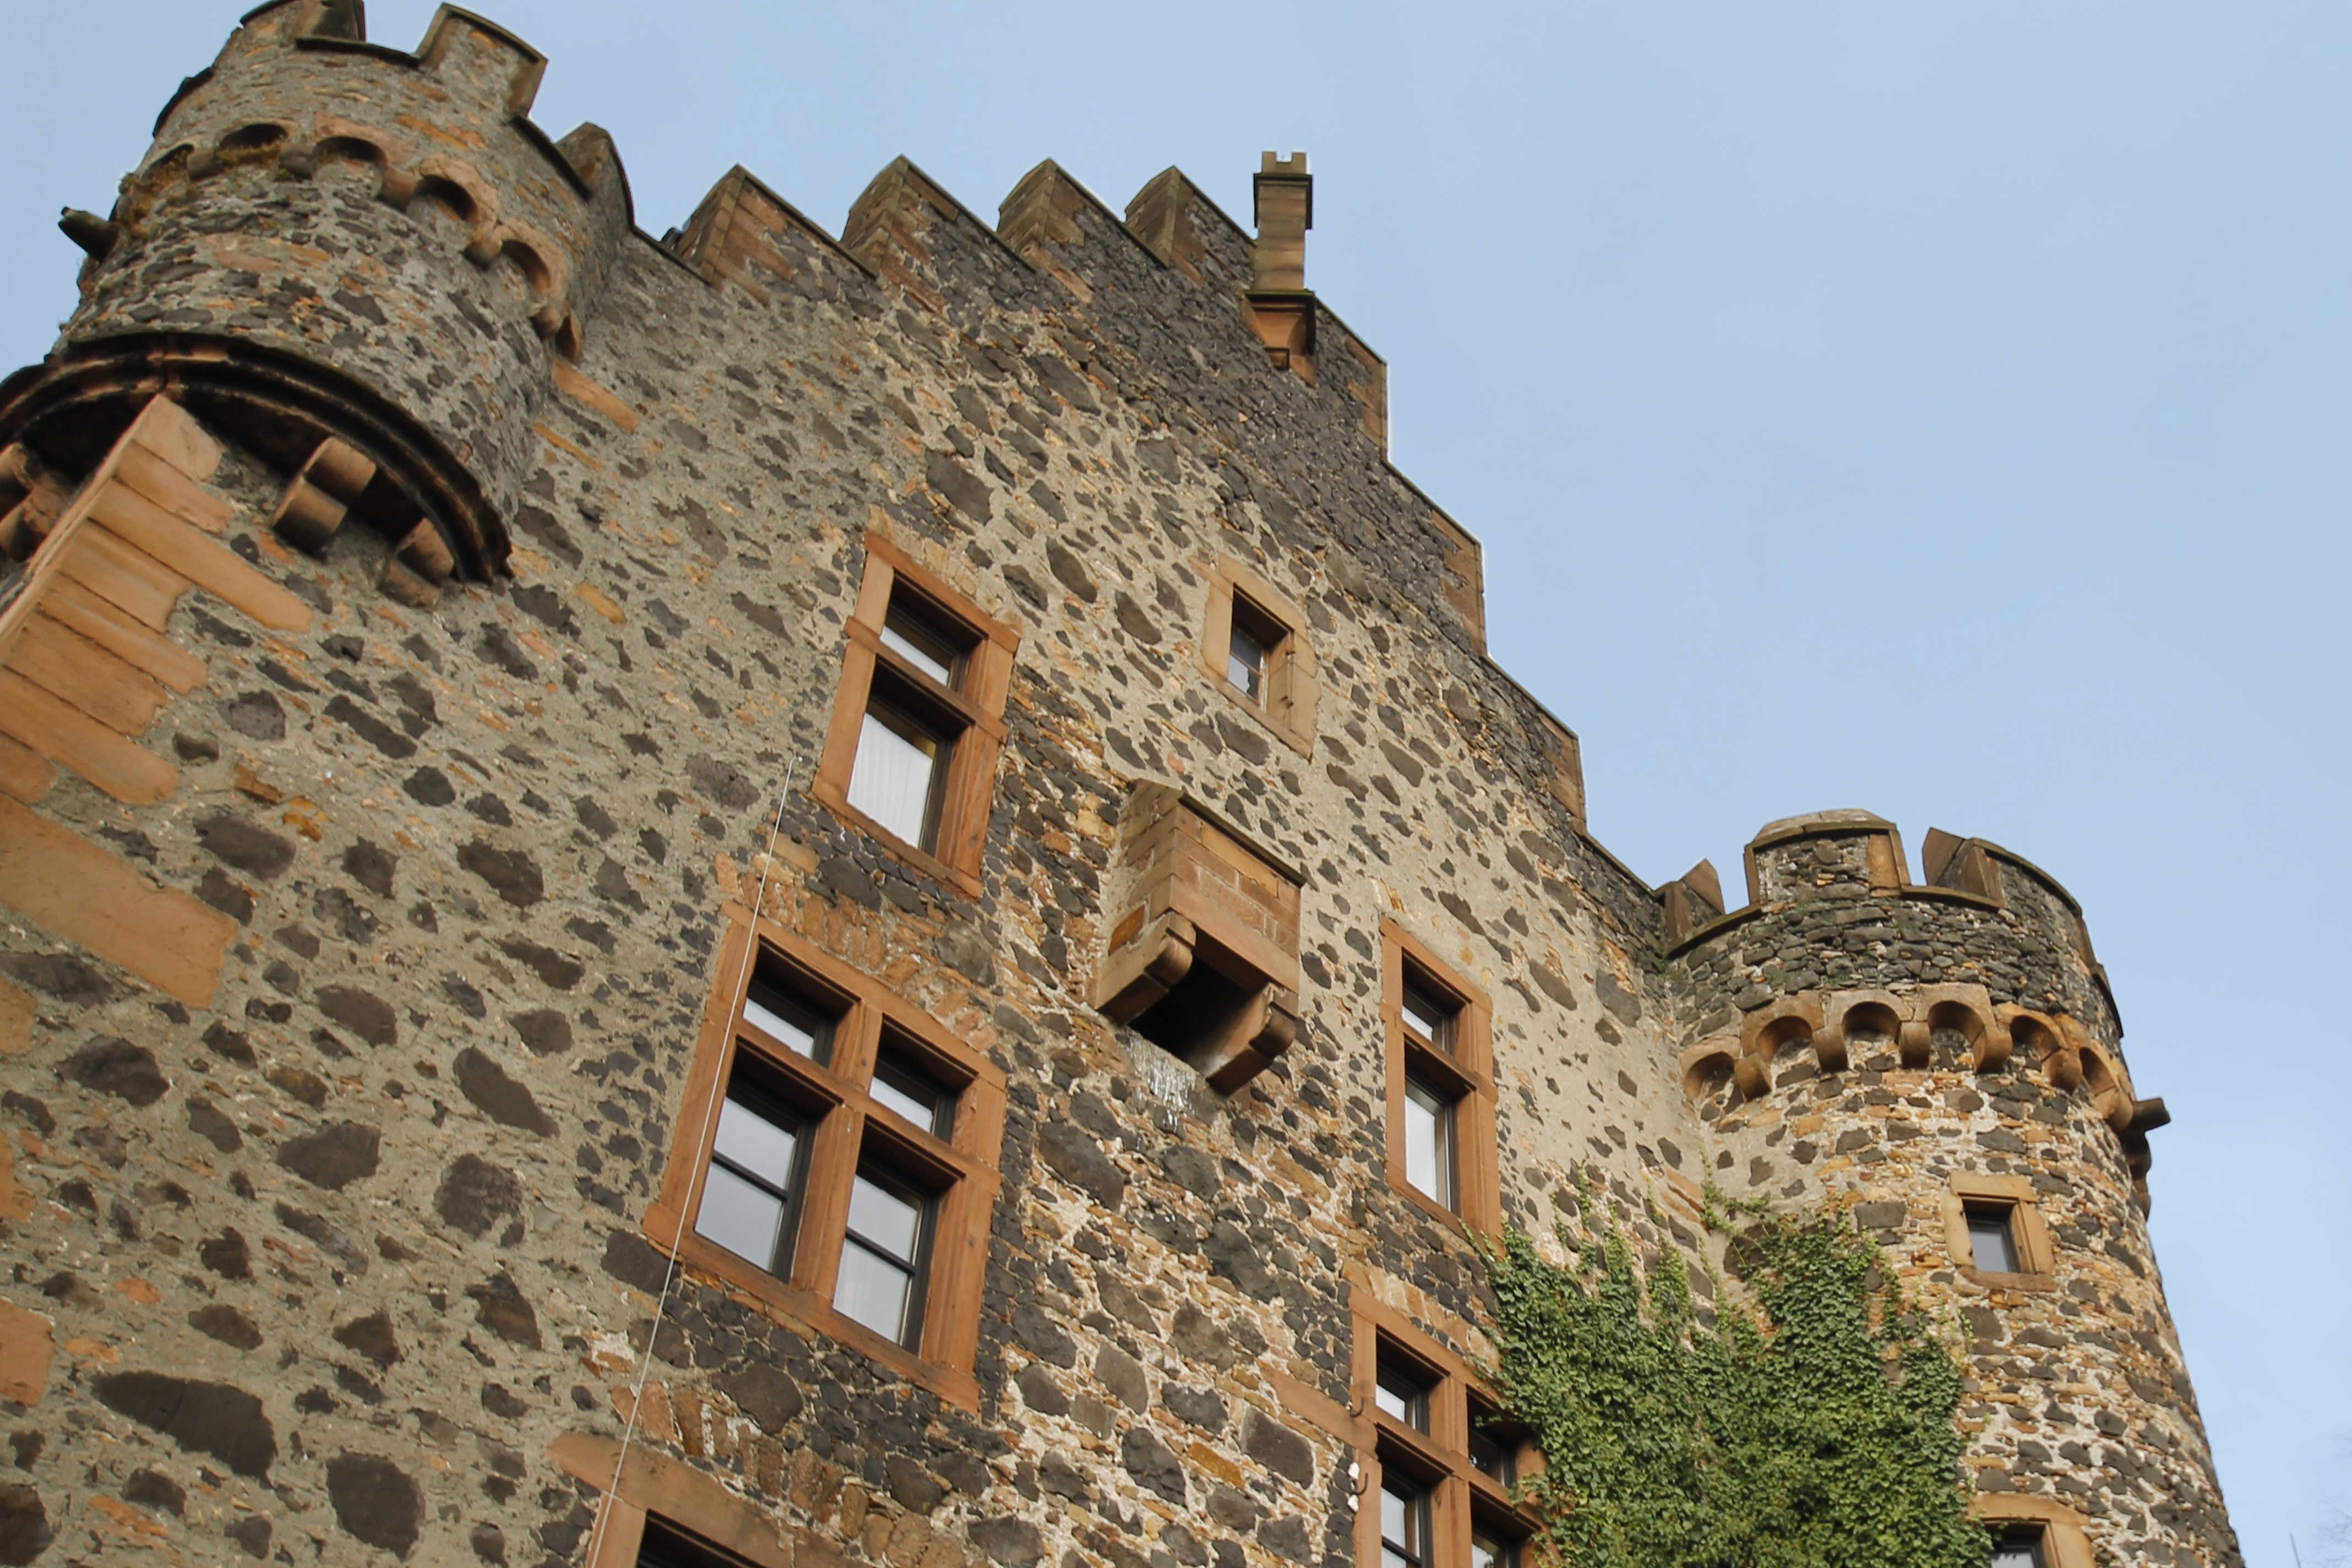
architecture, building, chateau, tower, castle, facade, fortification, tourism, ruins, monastery, detail, middle ages, historic site, ancient history, staufenberg